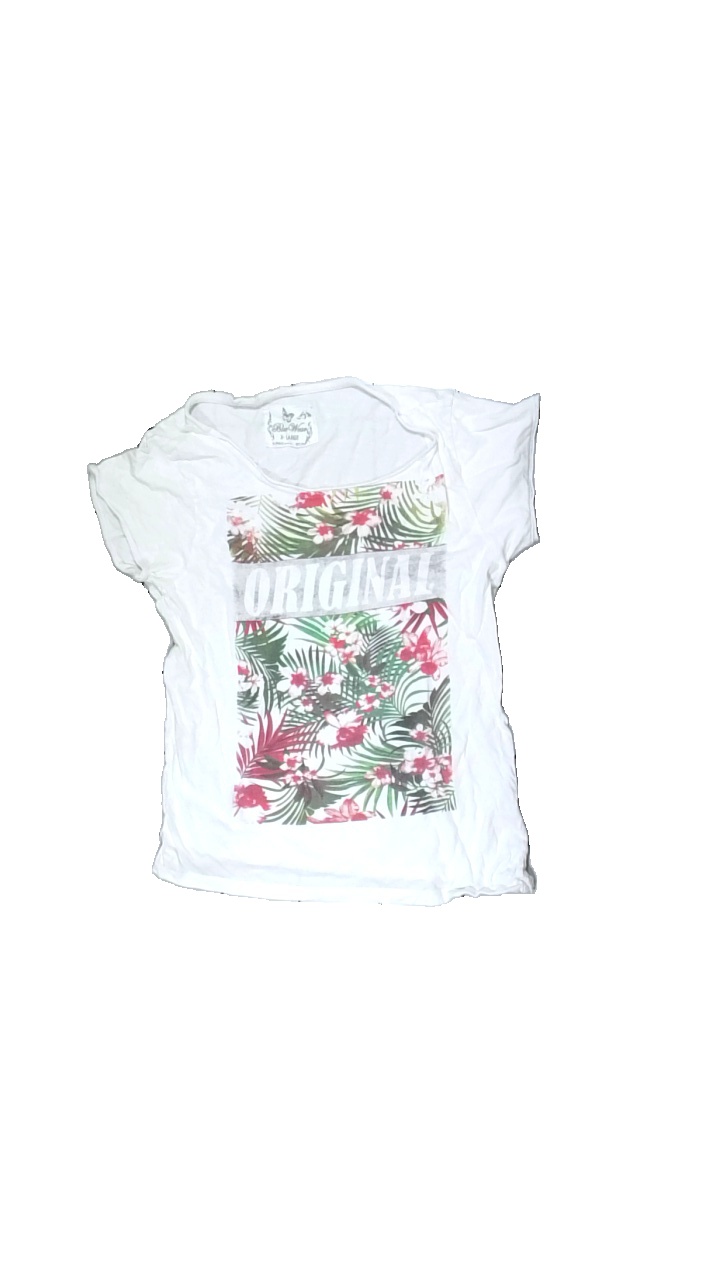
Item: Top (Ladies)
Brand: Blue Wear
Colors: Multicolor, White, Green, Pink
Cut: Regular
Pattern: Floral print
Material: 100% cotton
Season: All
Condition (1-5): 2
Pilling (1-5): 3
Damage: washed out
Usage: Export
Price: <50